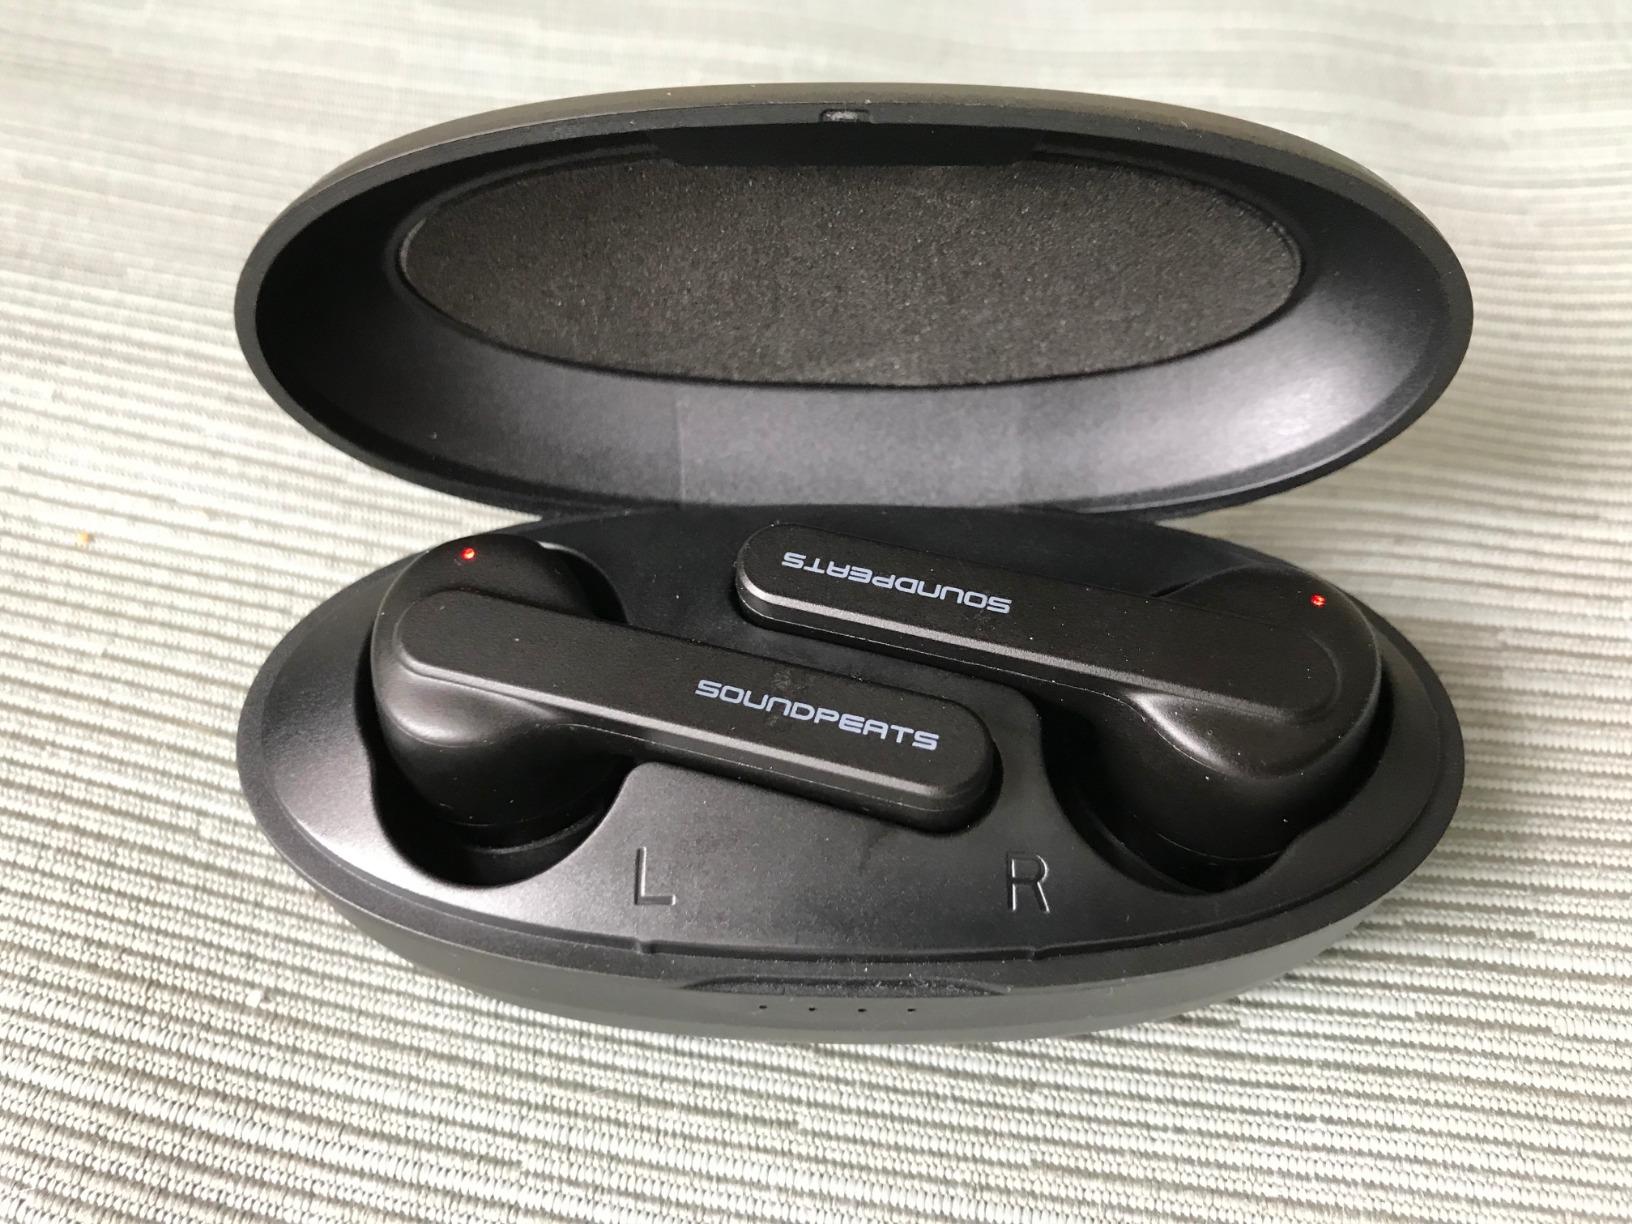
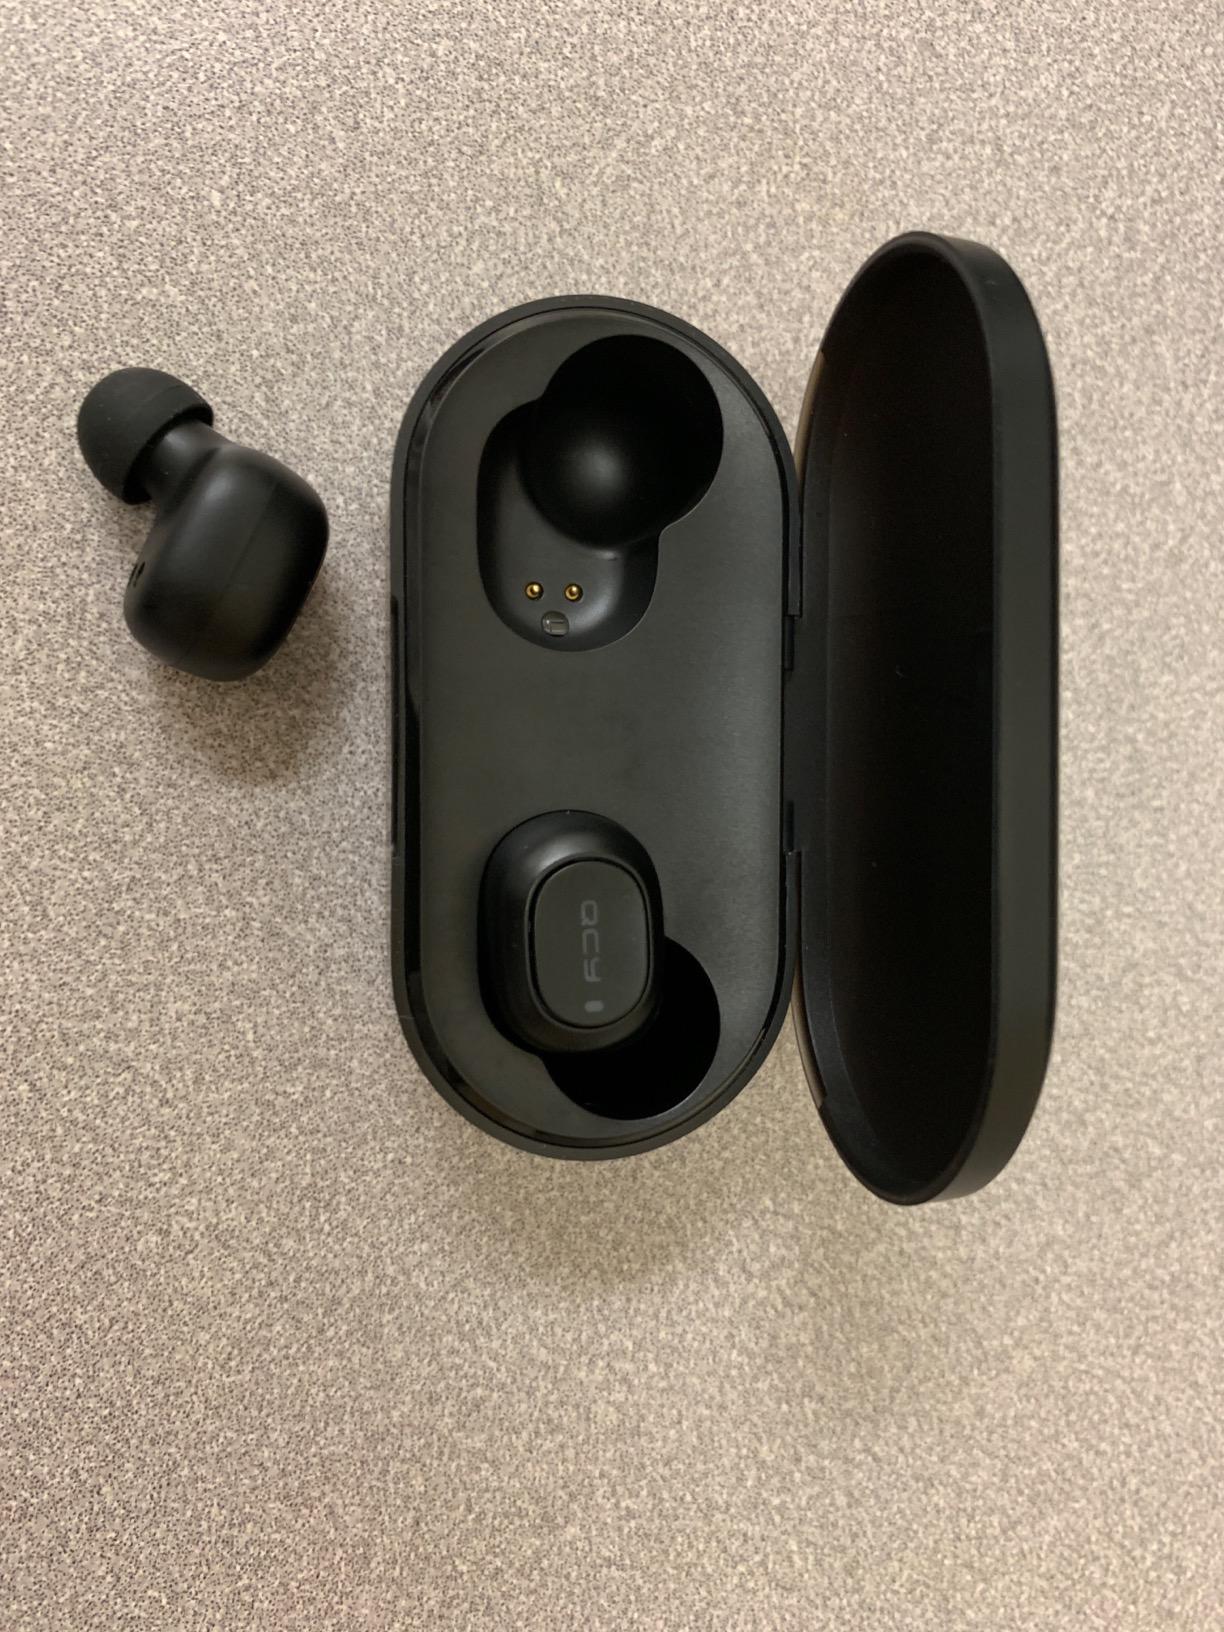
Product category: earbuds
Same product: no